Question: Where was this photo taken?
Tambaya: A ina aka ɗauki wannan hoton?
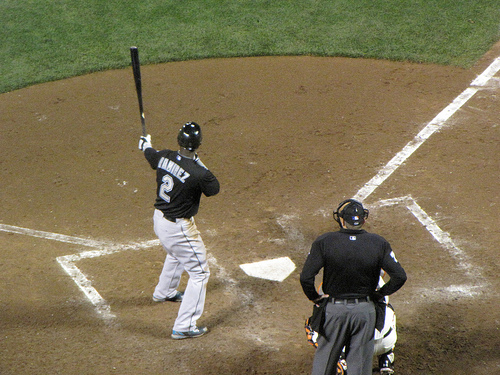
Answer: On a baseball field.
Amsa: A filin wasan besbal.